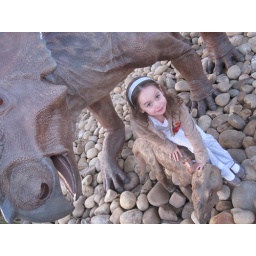
Picture with some cute little friendly animals that were walking in the field past the park